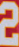
Number: 2